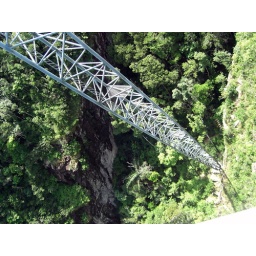
The observation bridge is quite high above a canyon